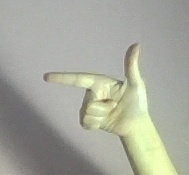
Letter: yaa